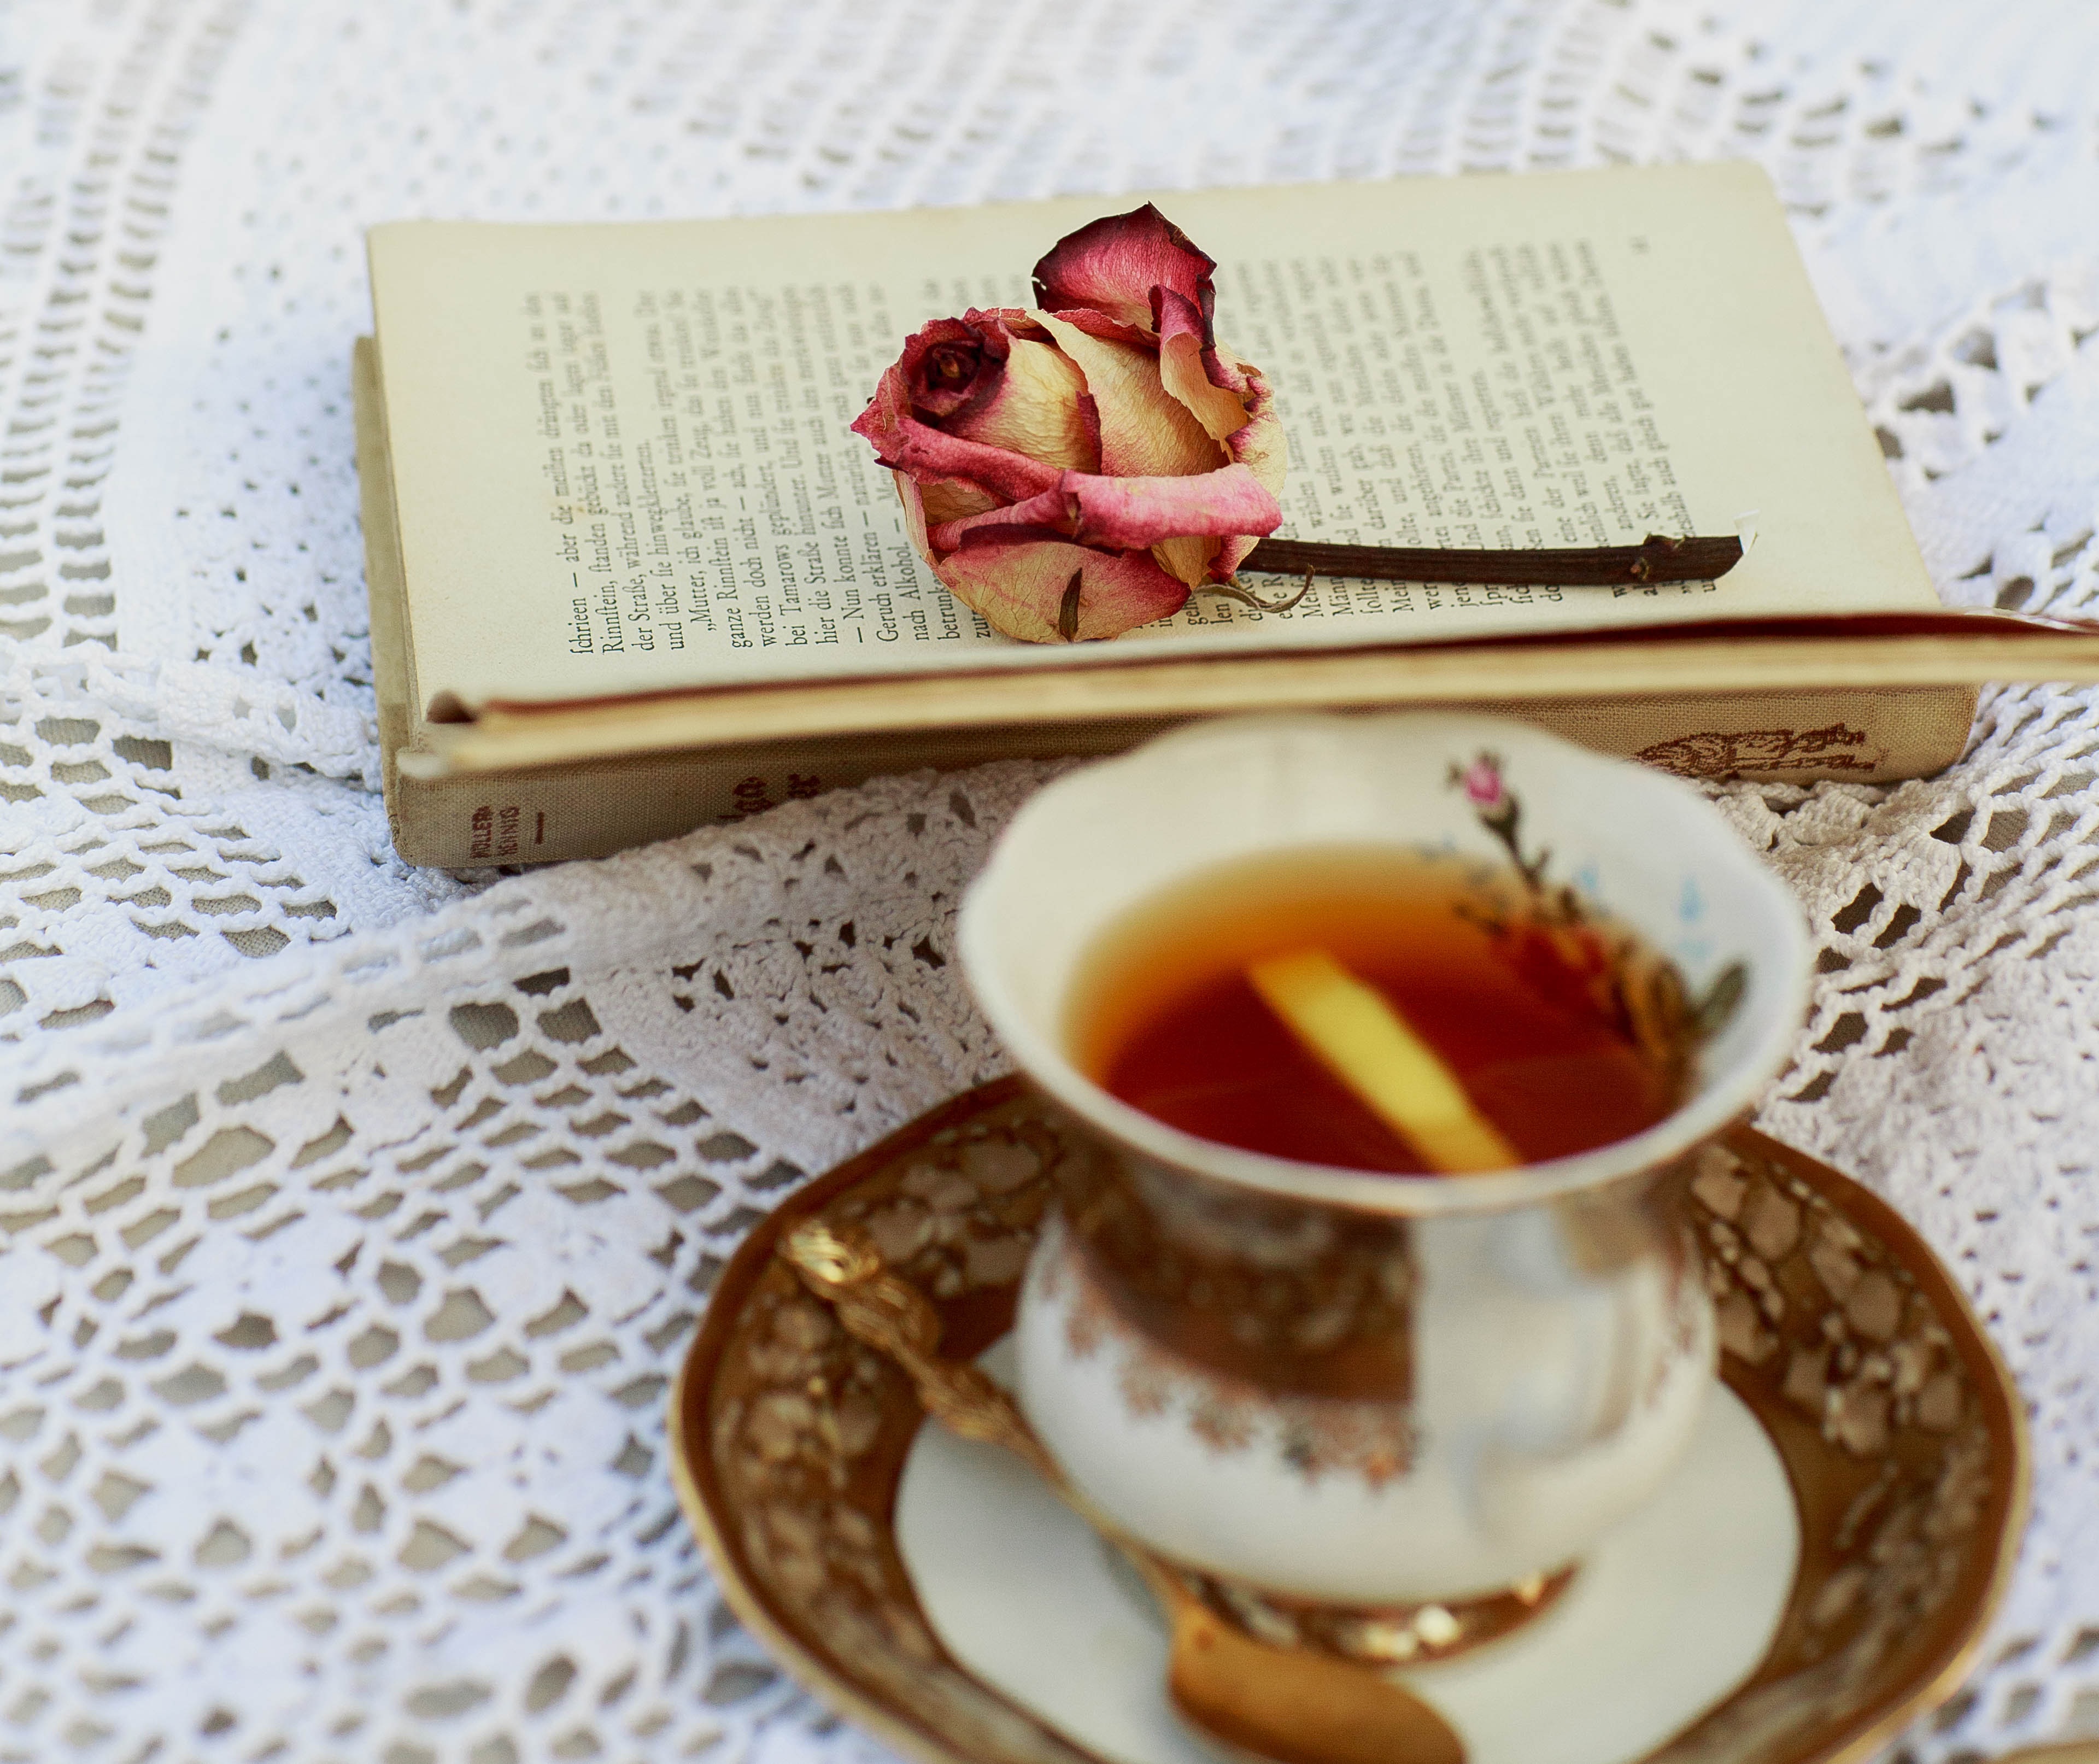
novel, aroma, cup, rose, dish, meal, food, spring, romance, drink, breakfast, dessert, decor, coffee cup, tableware, spoon, lemon, teacup, hot, tee, porcelain, service, benefit from, coziness, flavor, blueme, knitted blanket